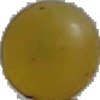
Label: Grape White 3